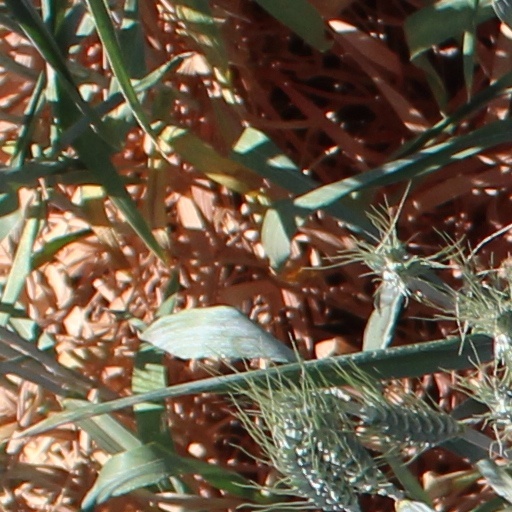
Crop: wheat